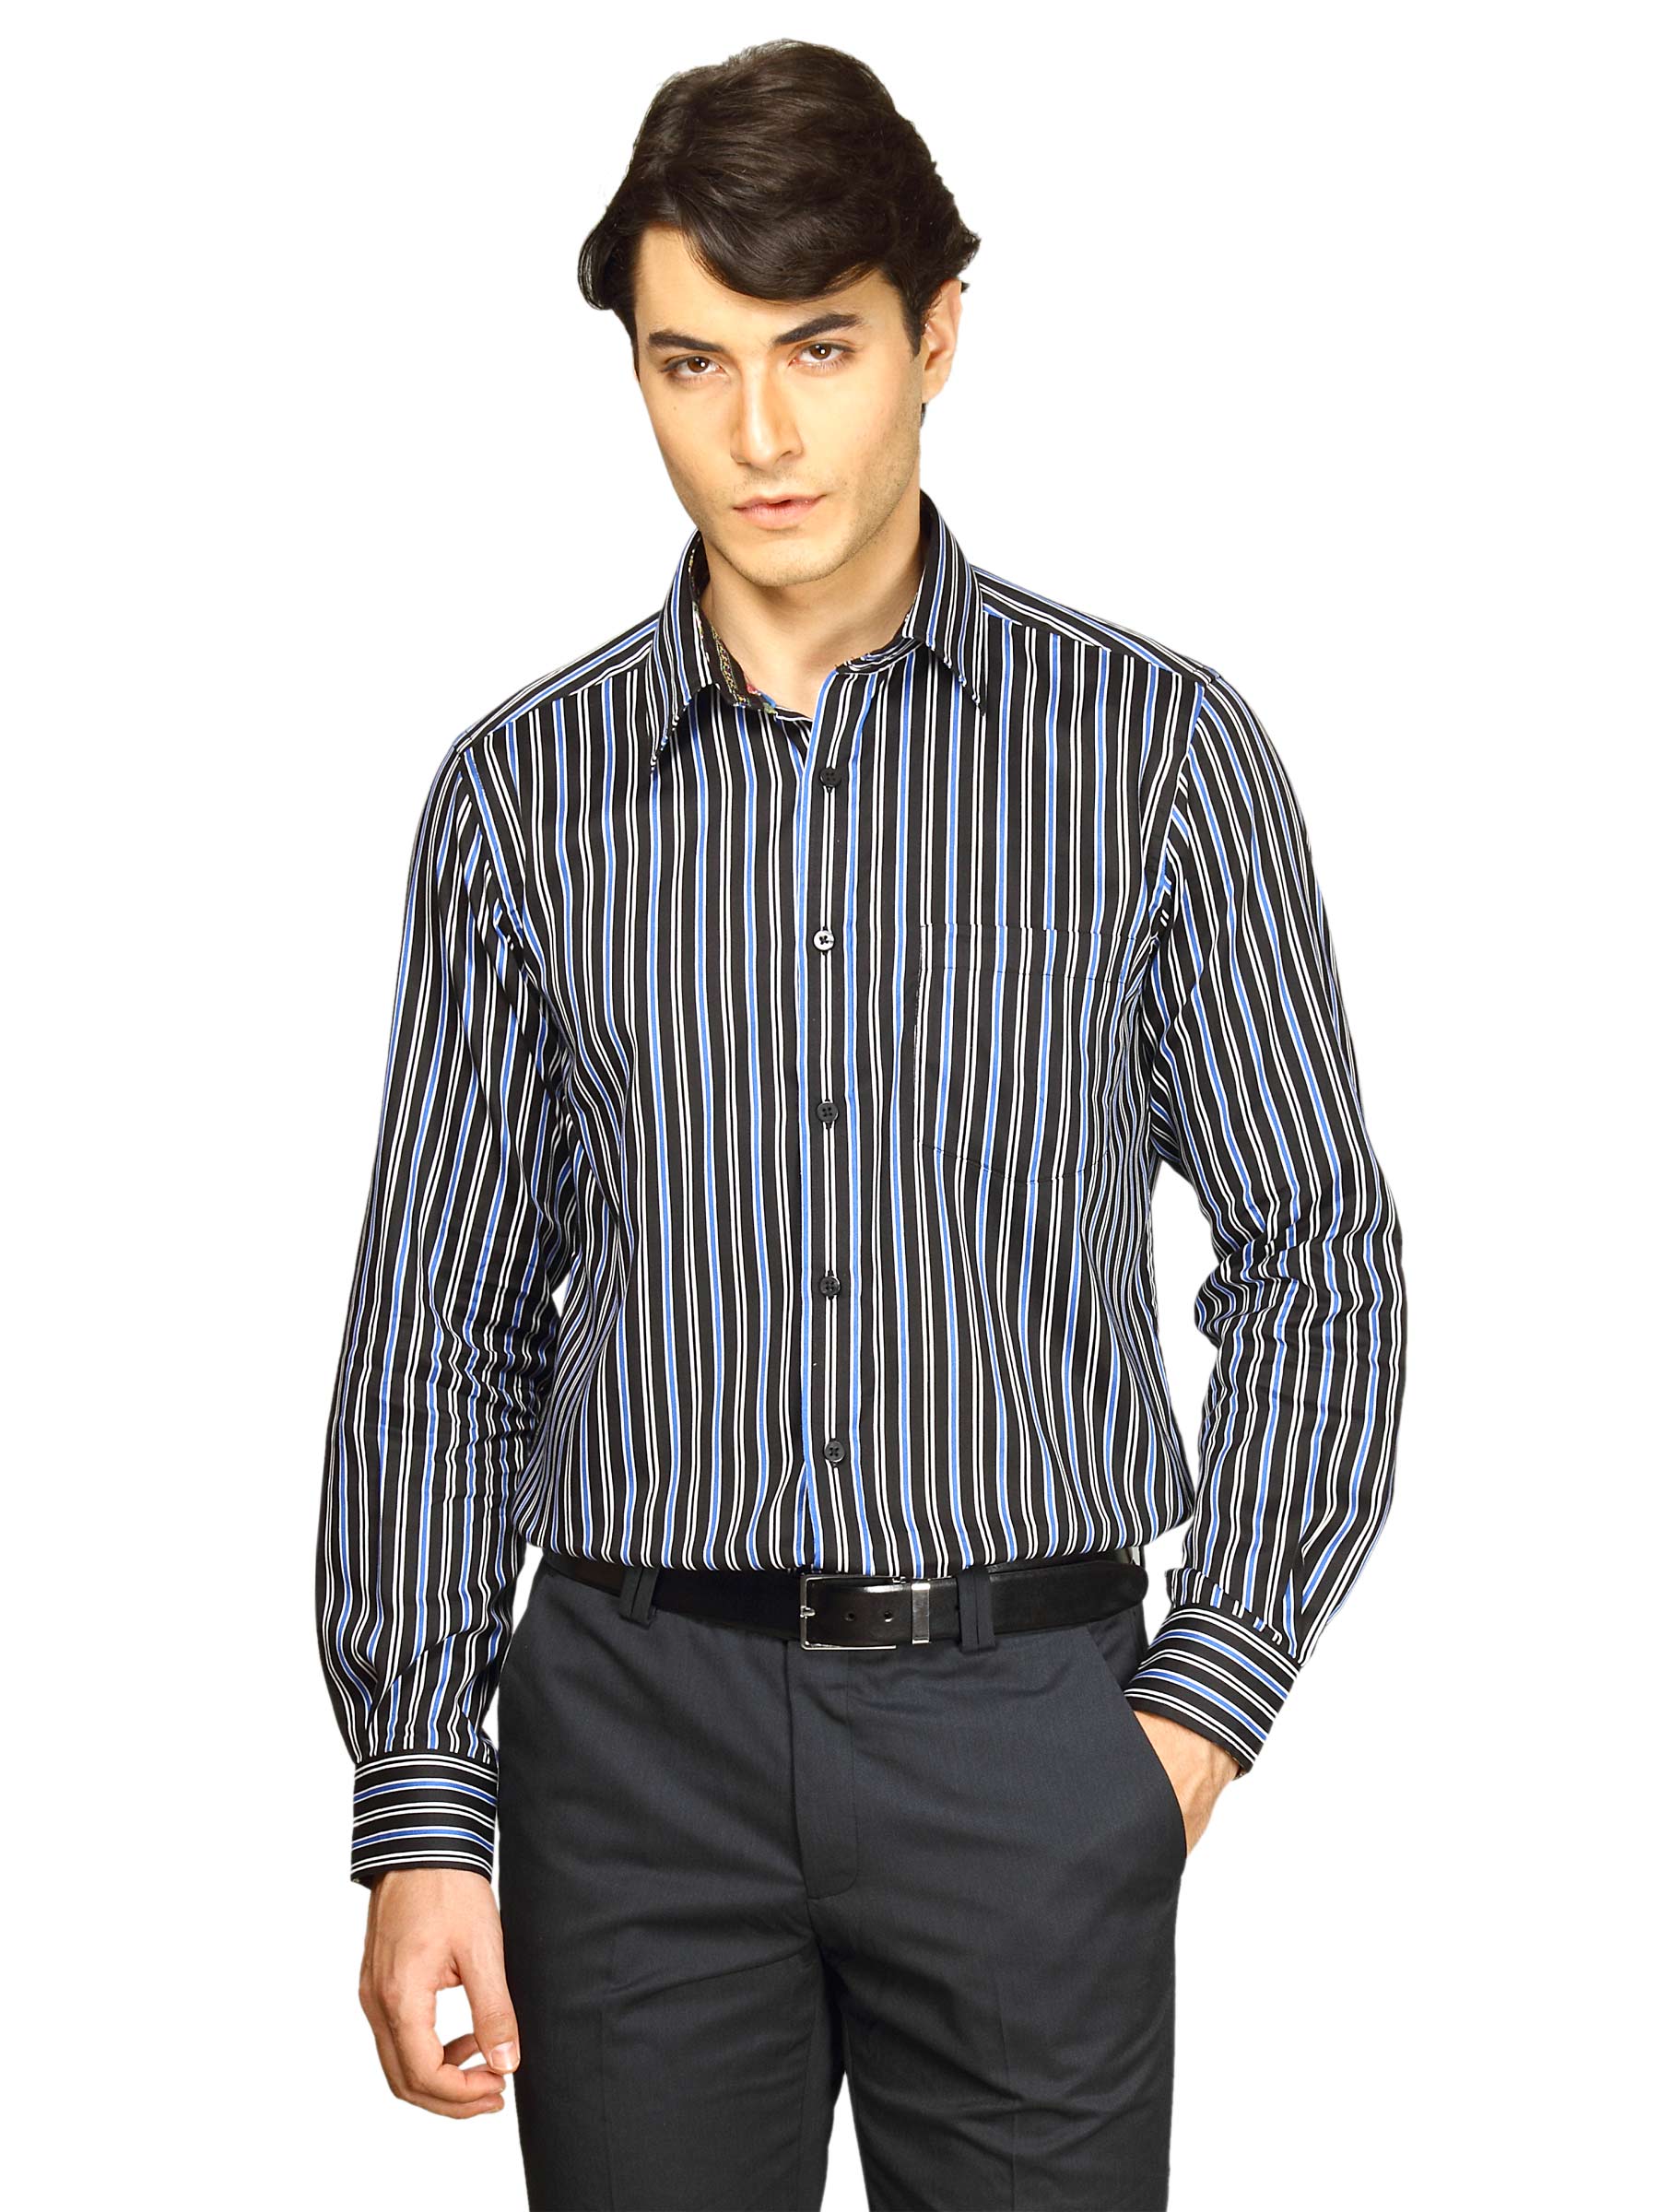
Indigo Nation Men Striped  Black Shirt
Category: Apparel / Topwear / Shirts
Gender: Men
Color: Black
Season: Fall 2011
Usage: Casual